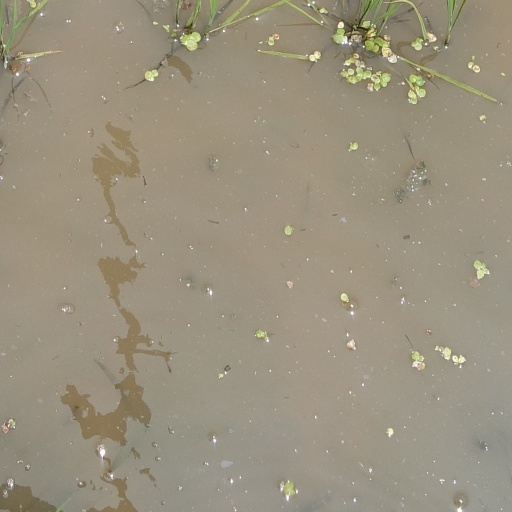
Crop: rice